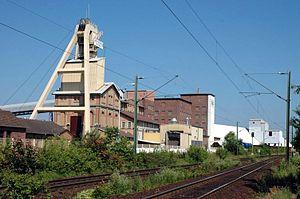
La société Südwestdeutsche Salzwerke AG dont le siège est à Heilbronn est un fabricant de sel gemme, qui est né en 1971 de la fusion de Salzwerk Heilbronn AG et de Südwestdeutsche Salz AG. Les deux plus grands actionnaires de SWS AG sont la ville de Heilbronn et le Land du Baden-Württemberg. L’entreprise tout entière a fait un chiffre d’affaires de 240 millions d’euros en 2016, avec ses 1 043 collaborateurs.